Gangnam

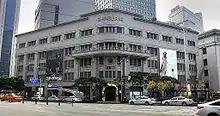
The flagship Gangnam Shinsegae department store in the Seocho District

The region has a high concentration of luxury brands, with the highest concentration in the Cheongdam neighborhood. The flagship stores of the Shinsagae, Hyundai, and Lotte department stores can all be found in Gangnam. Dosan-daero is known as the "Imported Car Highway" for its concentration of foreign car dealerships, and Garosu Street in the Sinsa neighborhood is known for its concentration of fashion studios and cafes. More than 470 plastic surgery clinics are registered in Gangnam District, making up more than 30 percent of all clinics in the country. As a consequence of the Gangbuk Suppression Policies, Gangnam also has a disproportionate number of restaurants, bars, and hotels, with the 1995 "Seoul Statistical Yearbook" finding that Gangnam District has the greatest number of restaurants, karaoke bars, and pubs out of any district of Seoul. World Trade Center Seoul, the Seoul Arts Center, and the National Library of Korea are all found in Gangnam.